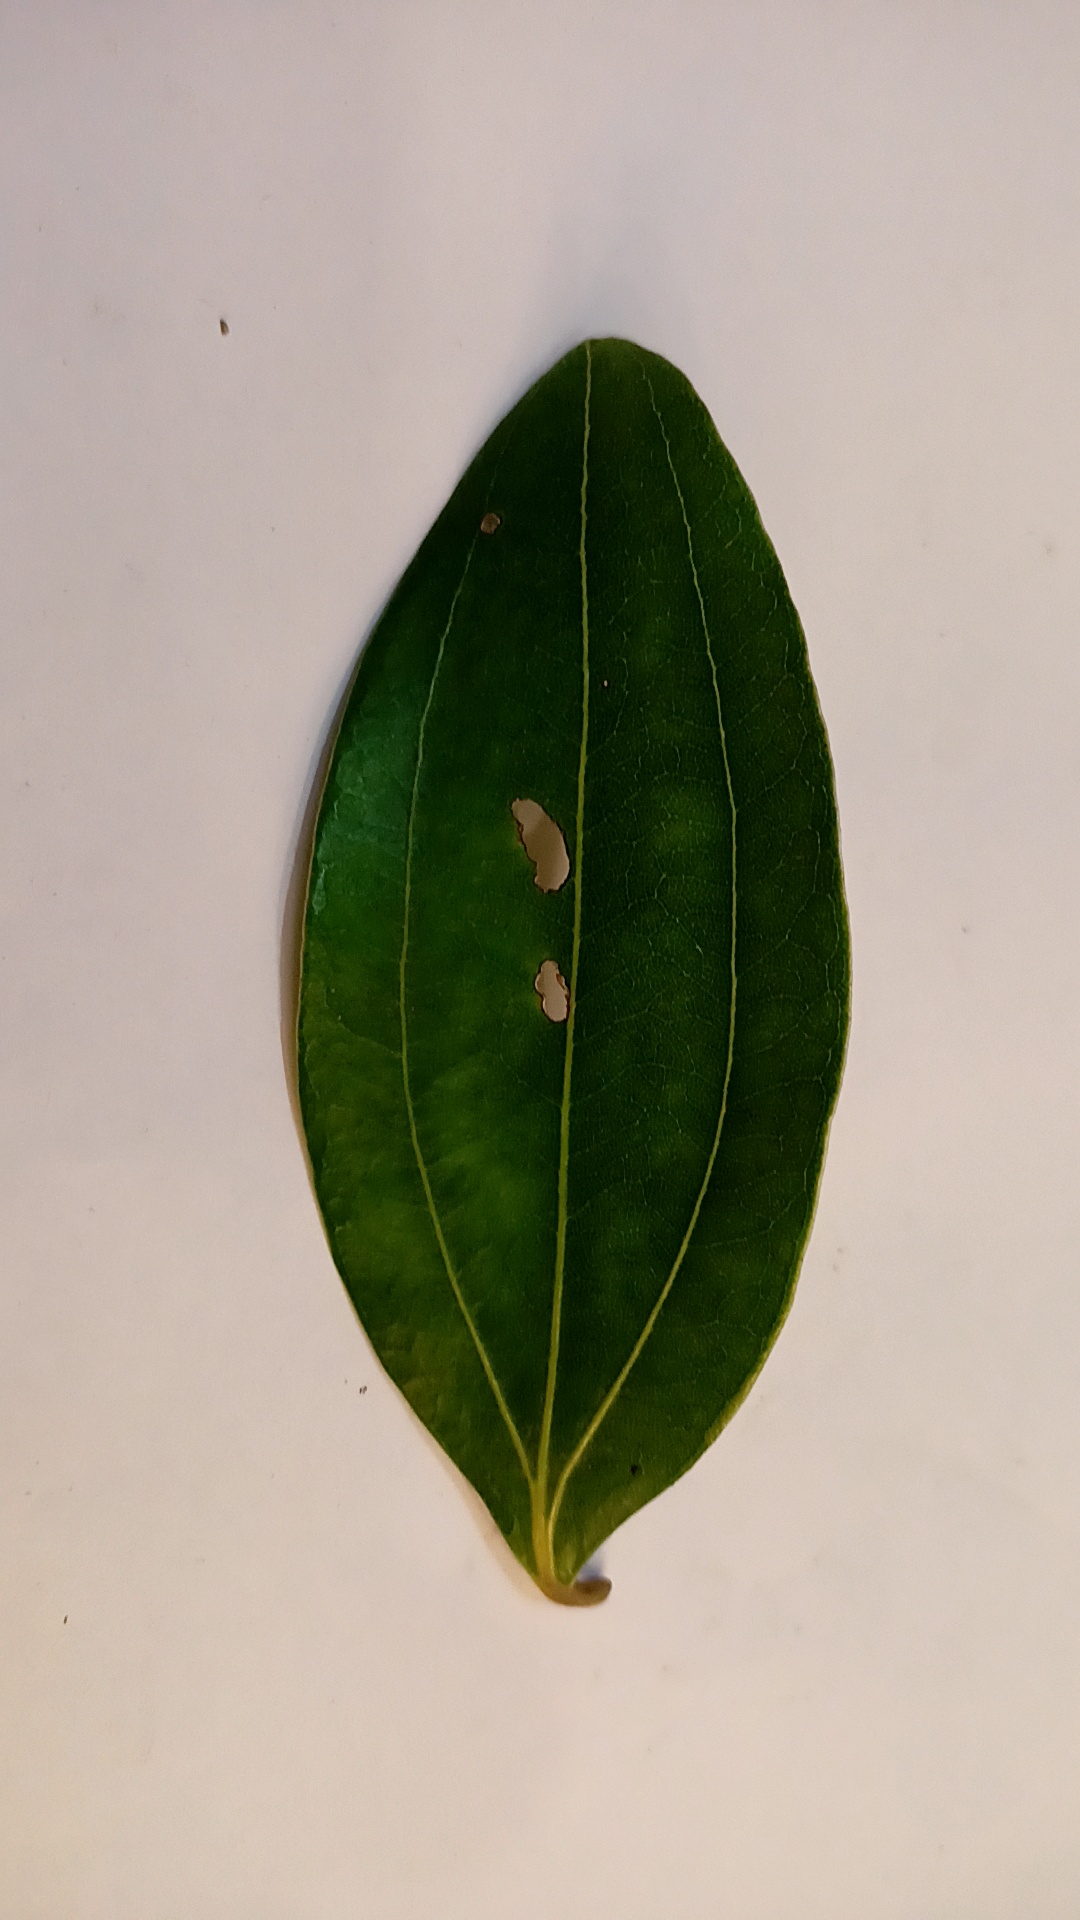
Label: Disease